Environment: real
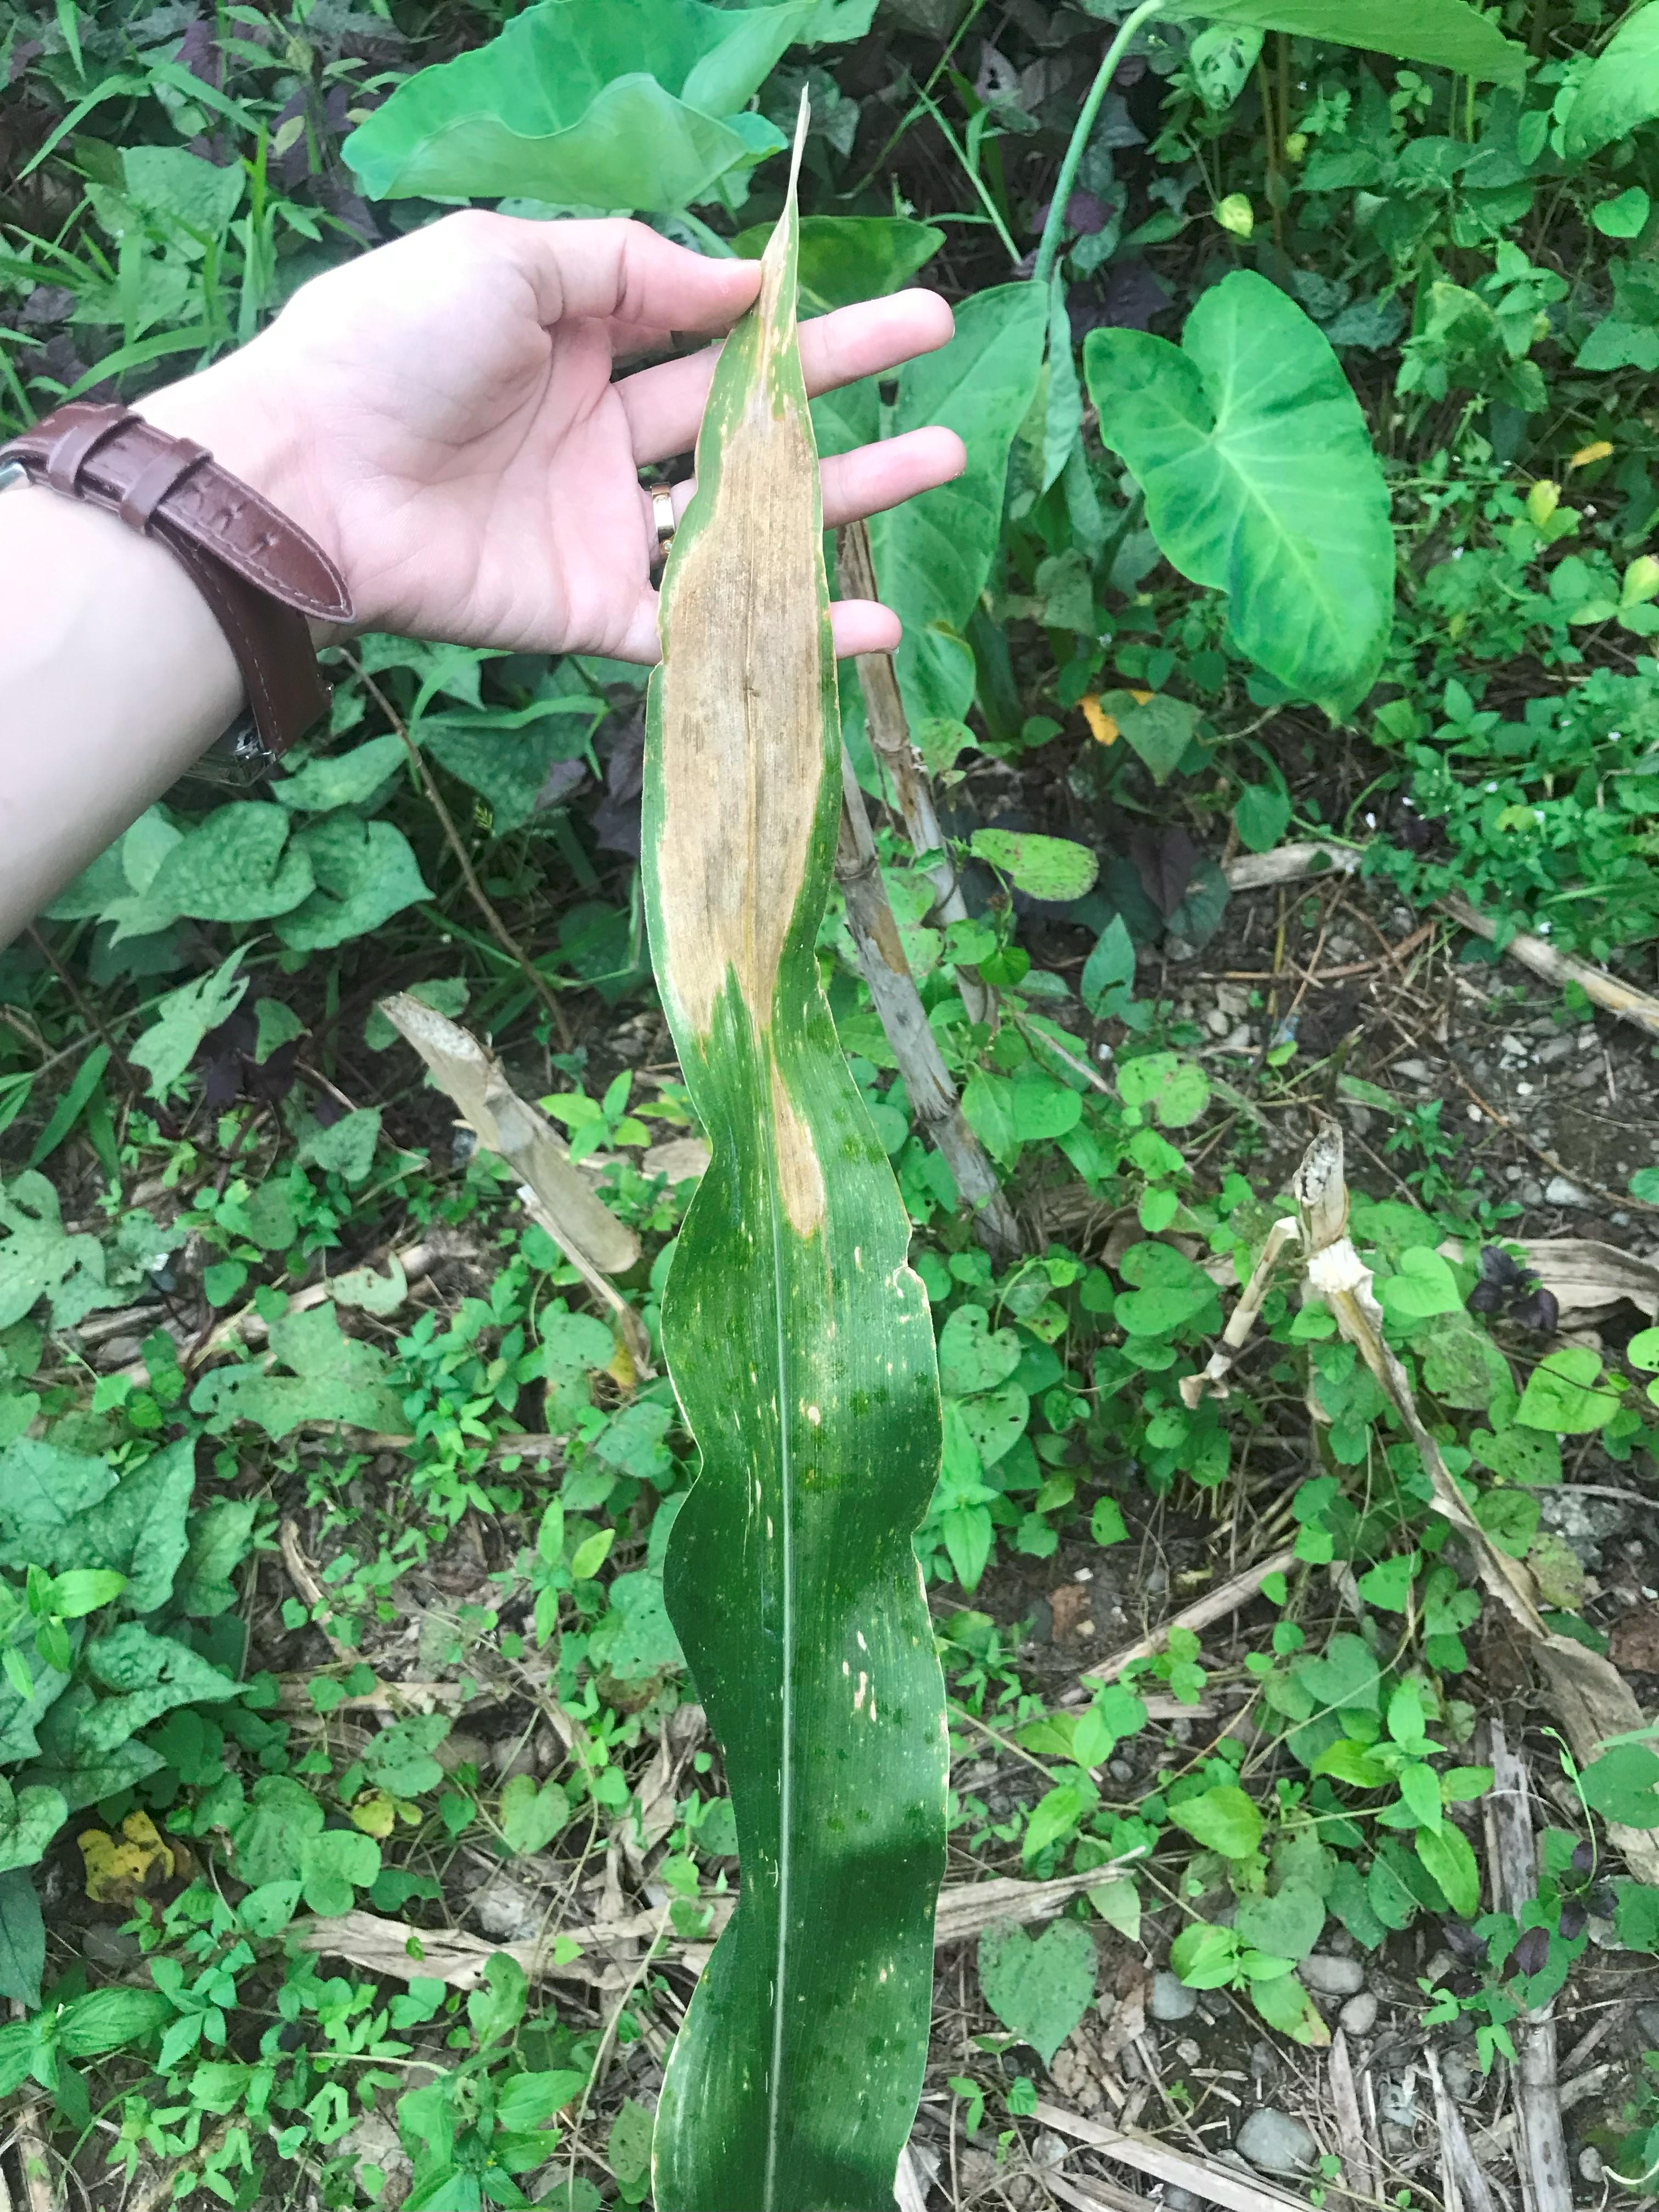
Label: nitrogen_deficiency